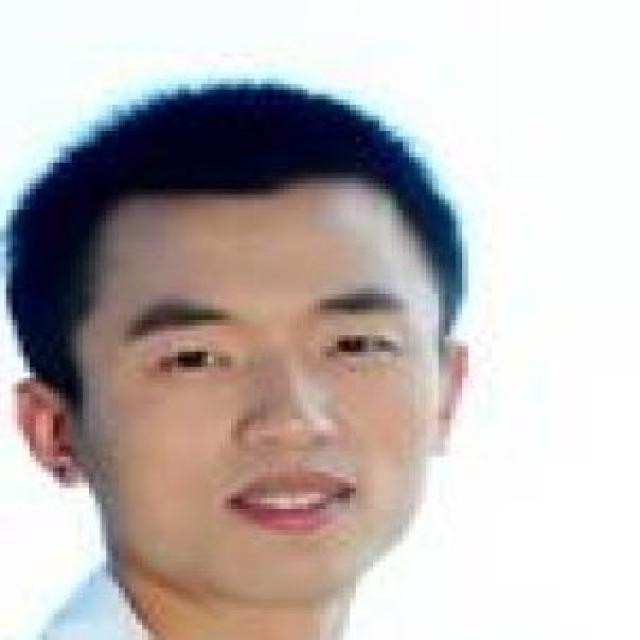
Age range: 21-44